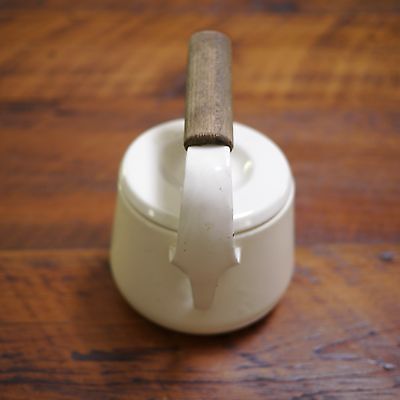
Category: kettle